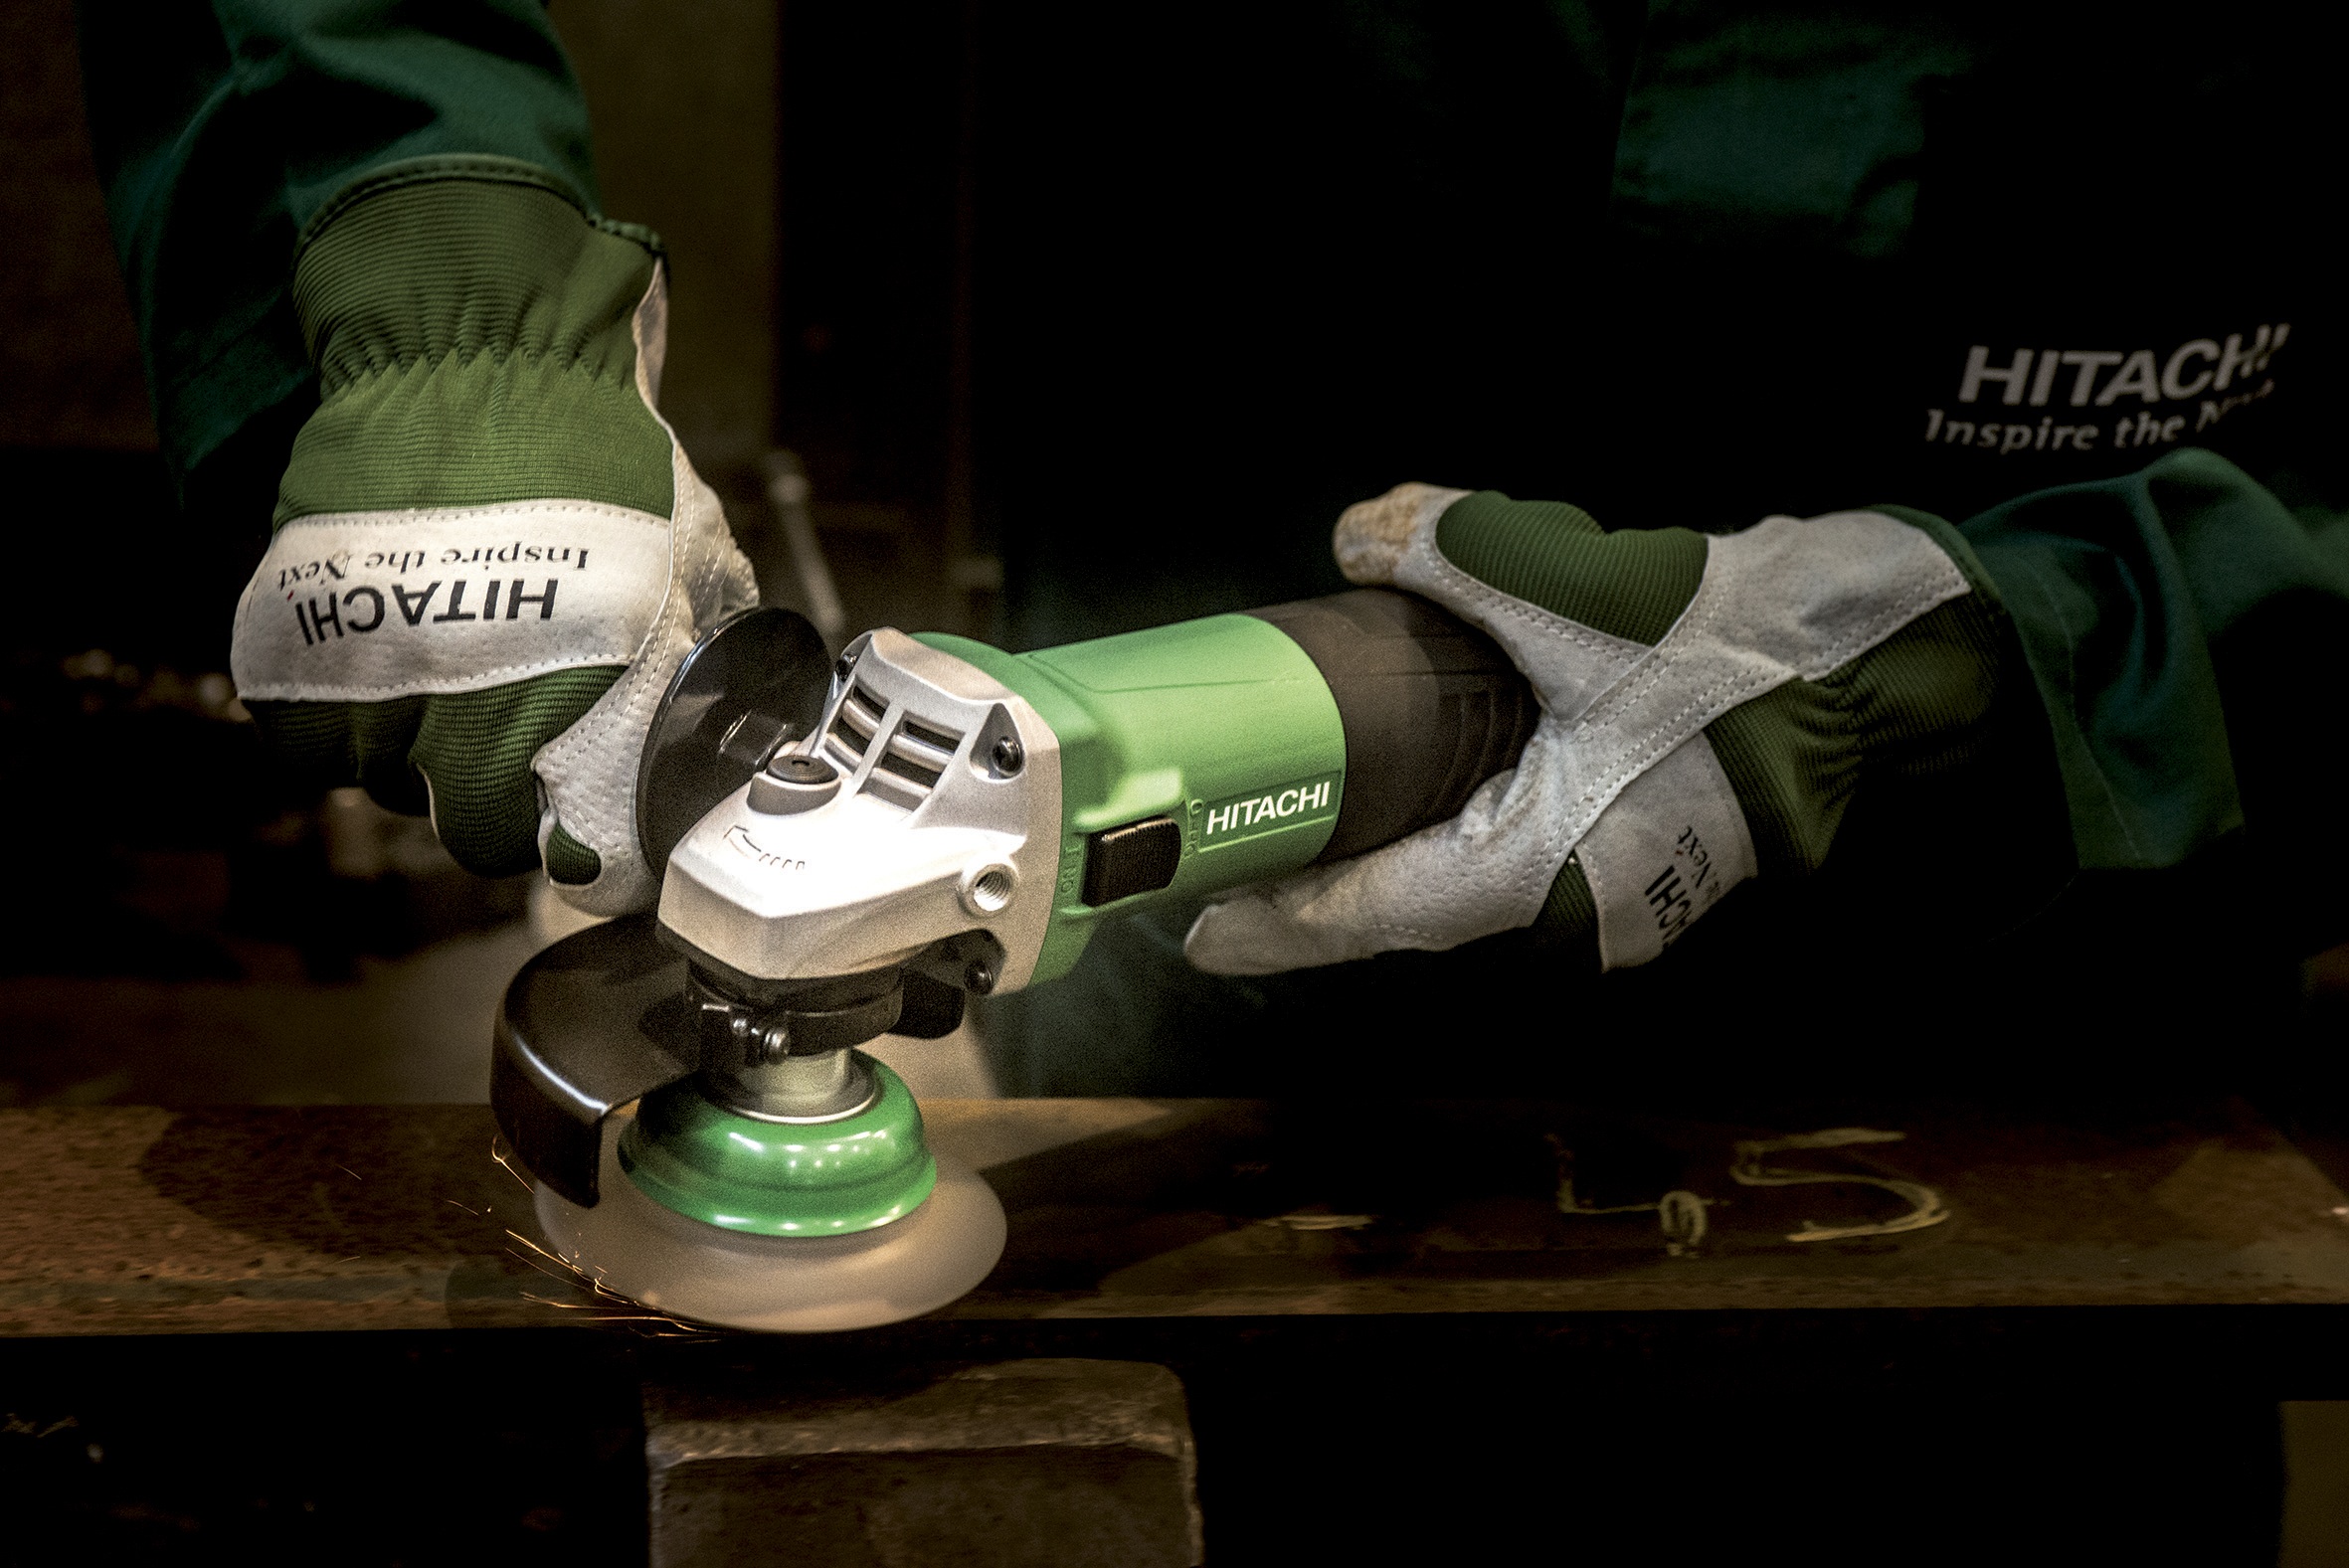
working, building, green, metal, machine, grind, power tool, grinder, shipyard, hitachi, screenshot, flexible